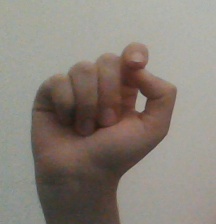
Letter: fa